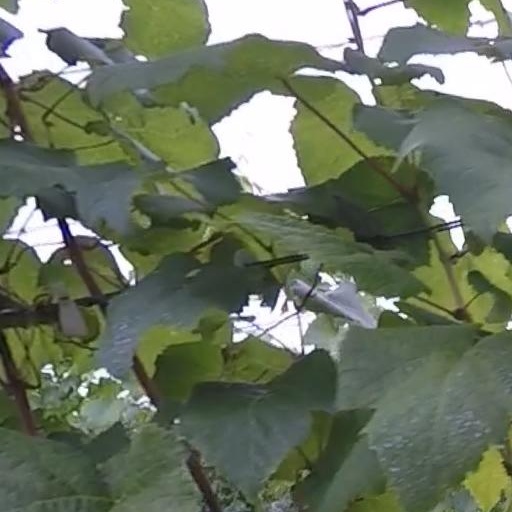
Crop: grape